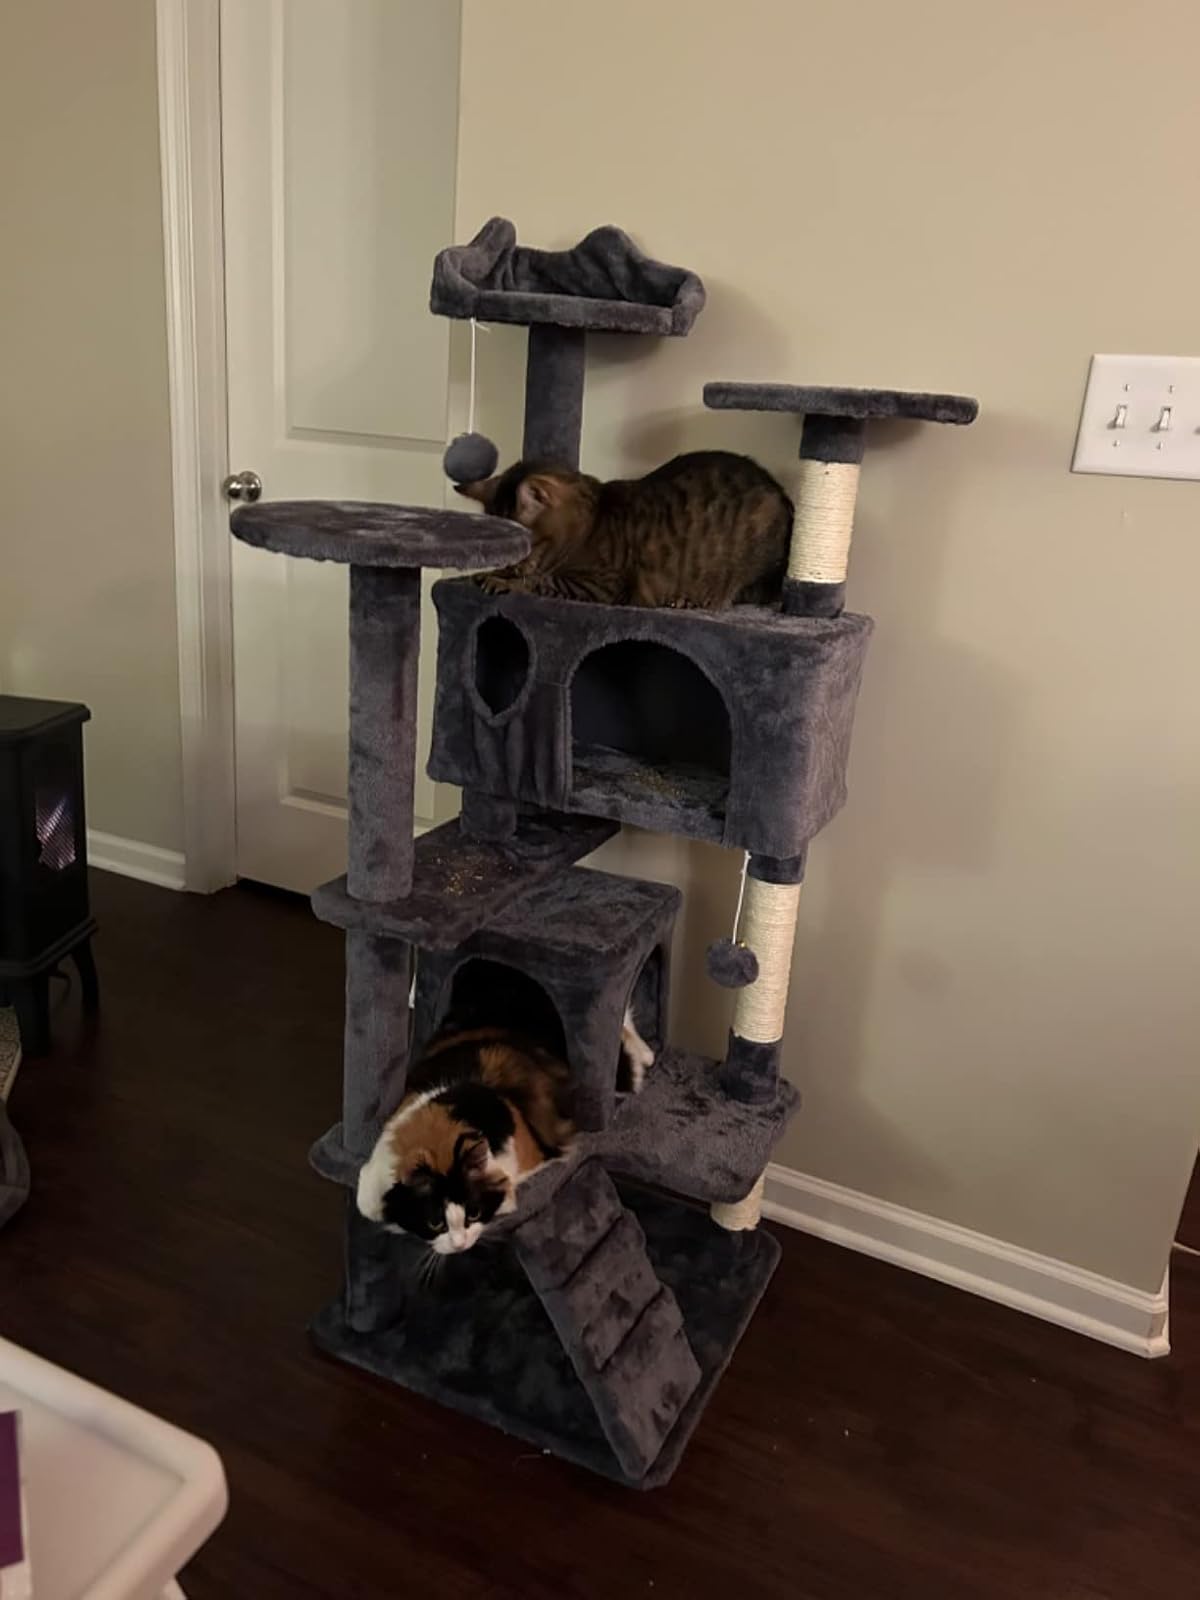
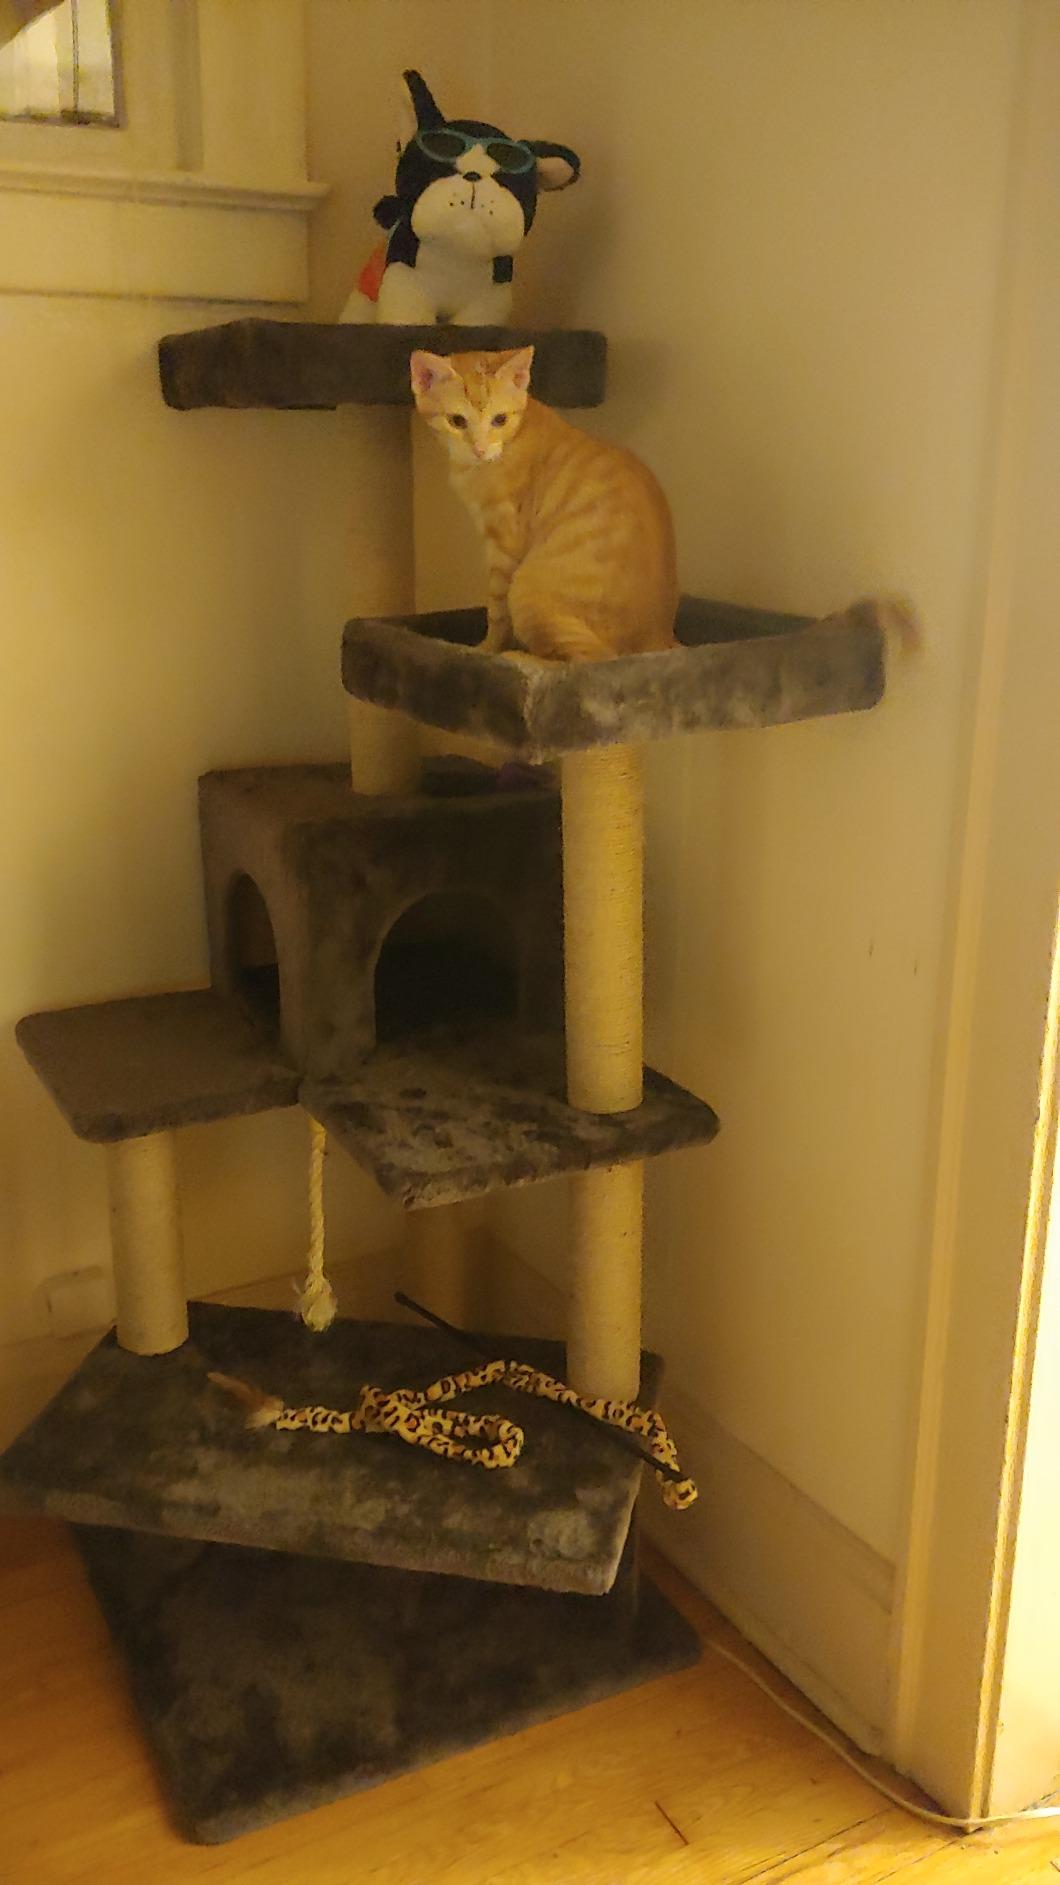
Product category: items_cat tree
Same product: no